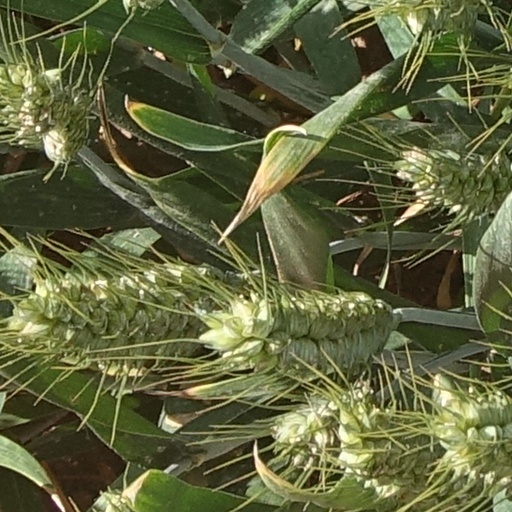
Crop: wheat